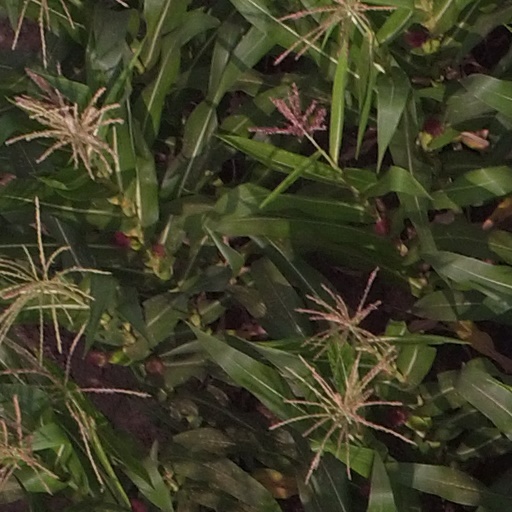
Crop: maize; corn